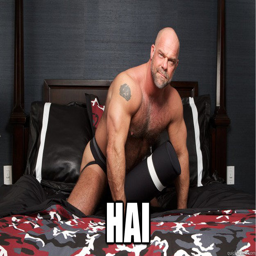
you 're putting a napkin over your drink ? person